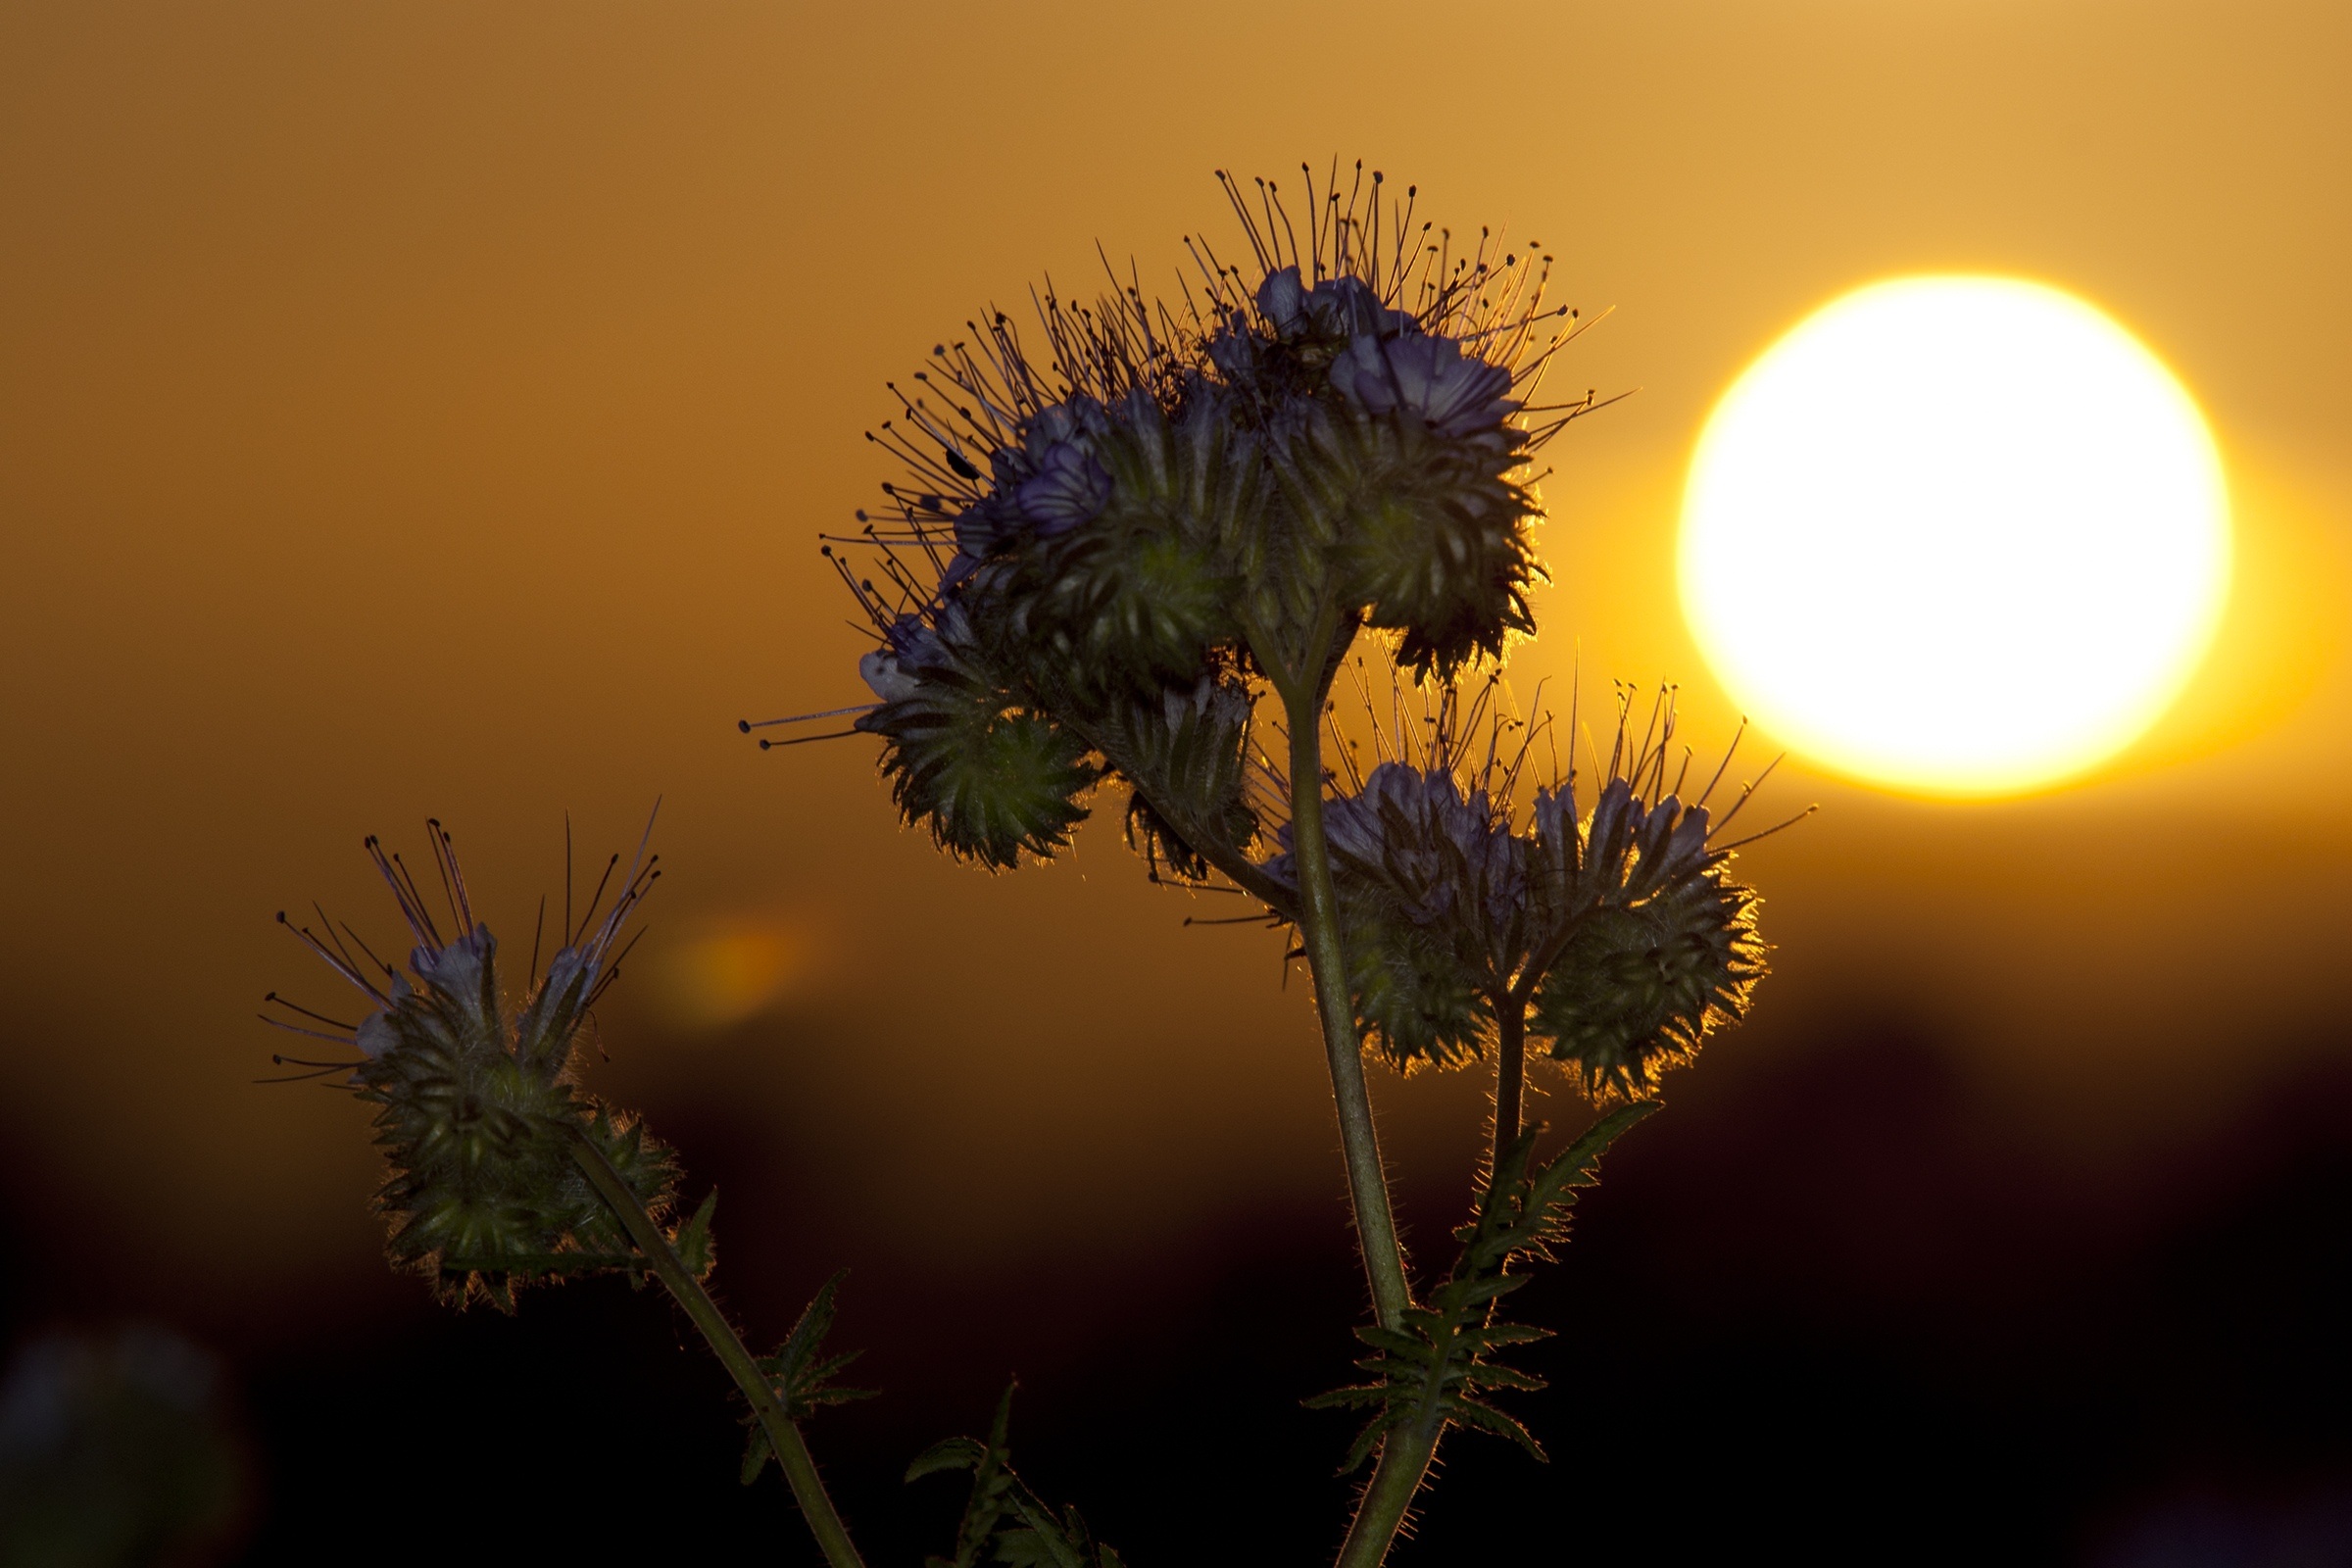
nature, plant, sky, sun, sunset, field, sunlight, morning, flower, evening, yellow, lighting, flora, abendstimmung, bees, macro photography, flowering plant, daisy family, phacelia, plant stem, land plant